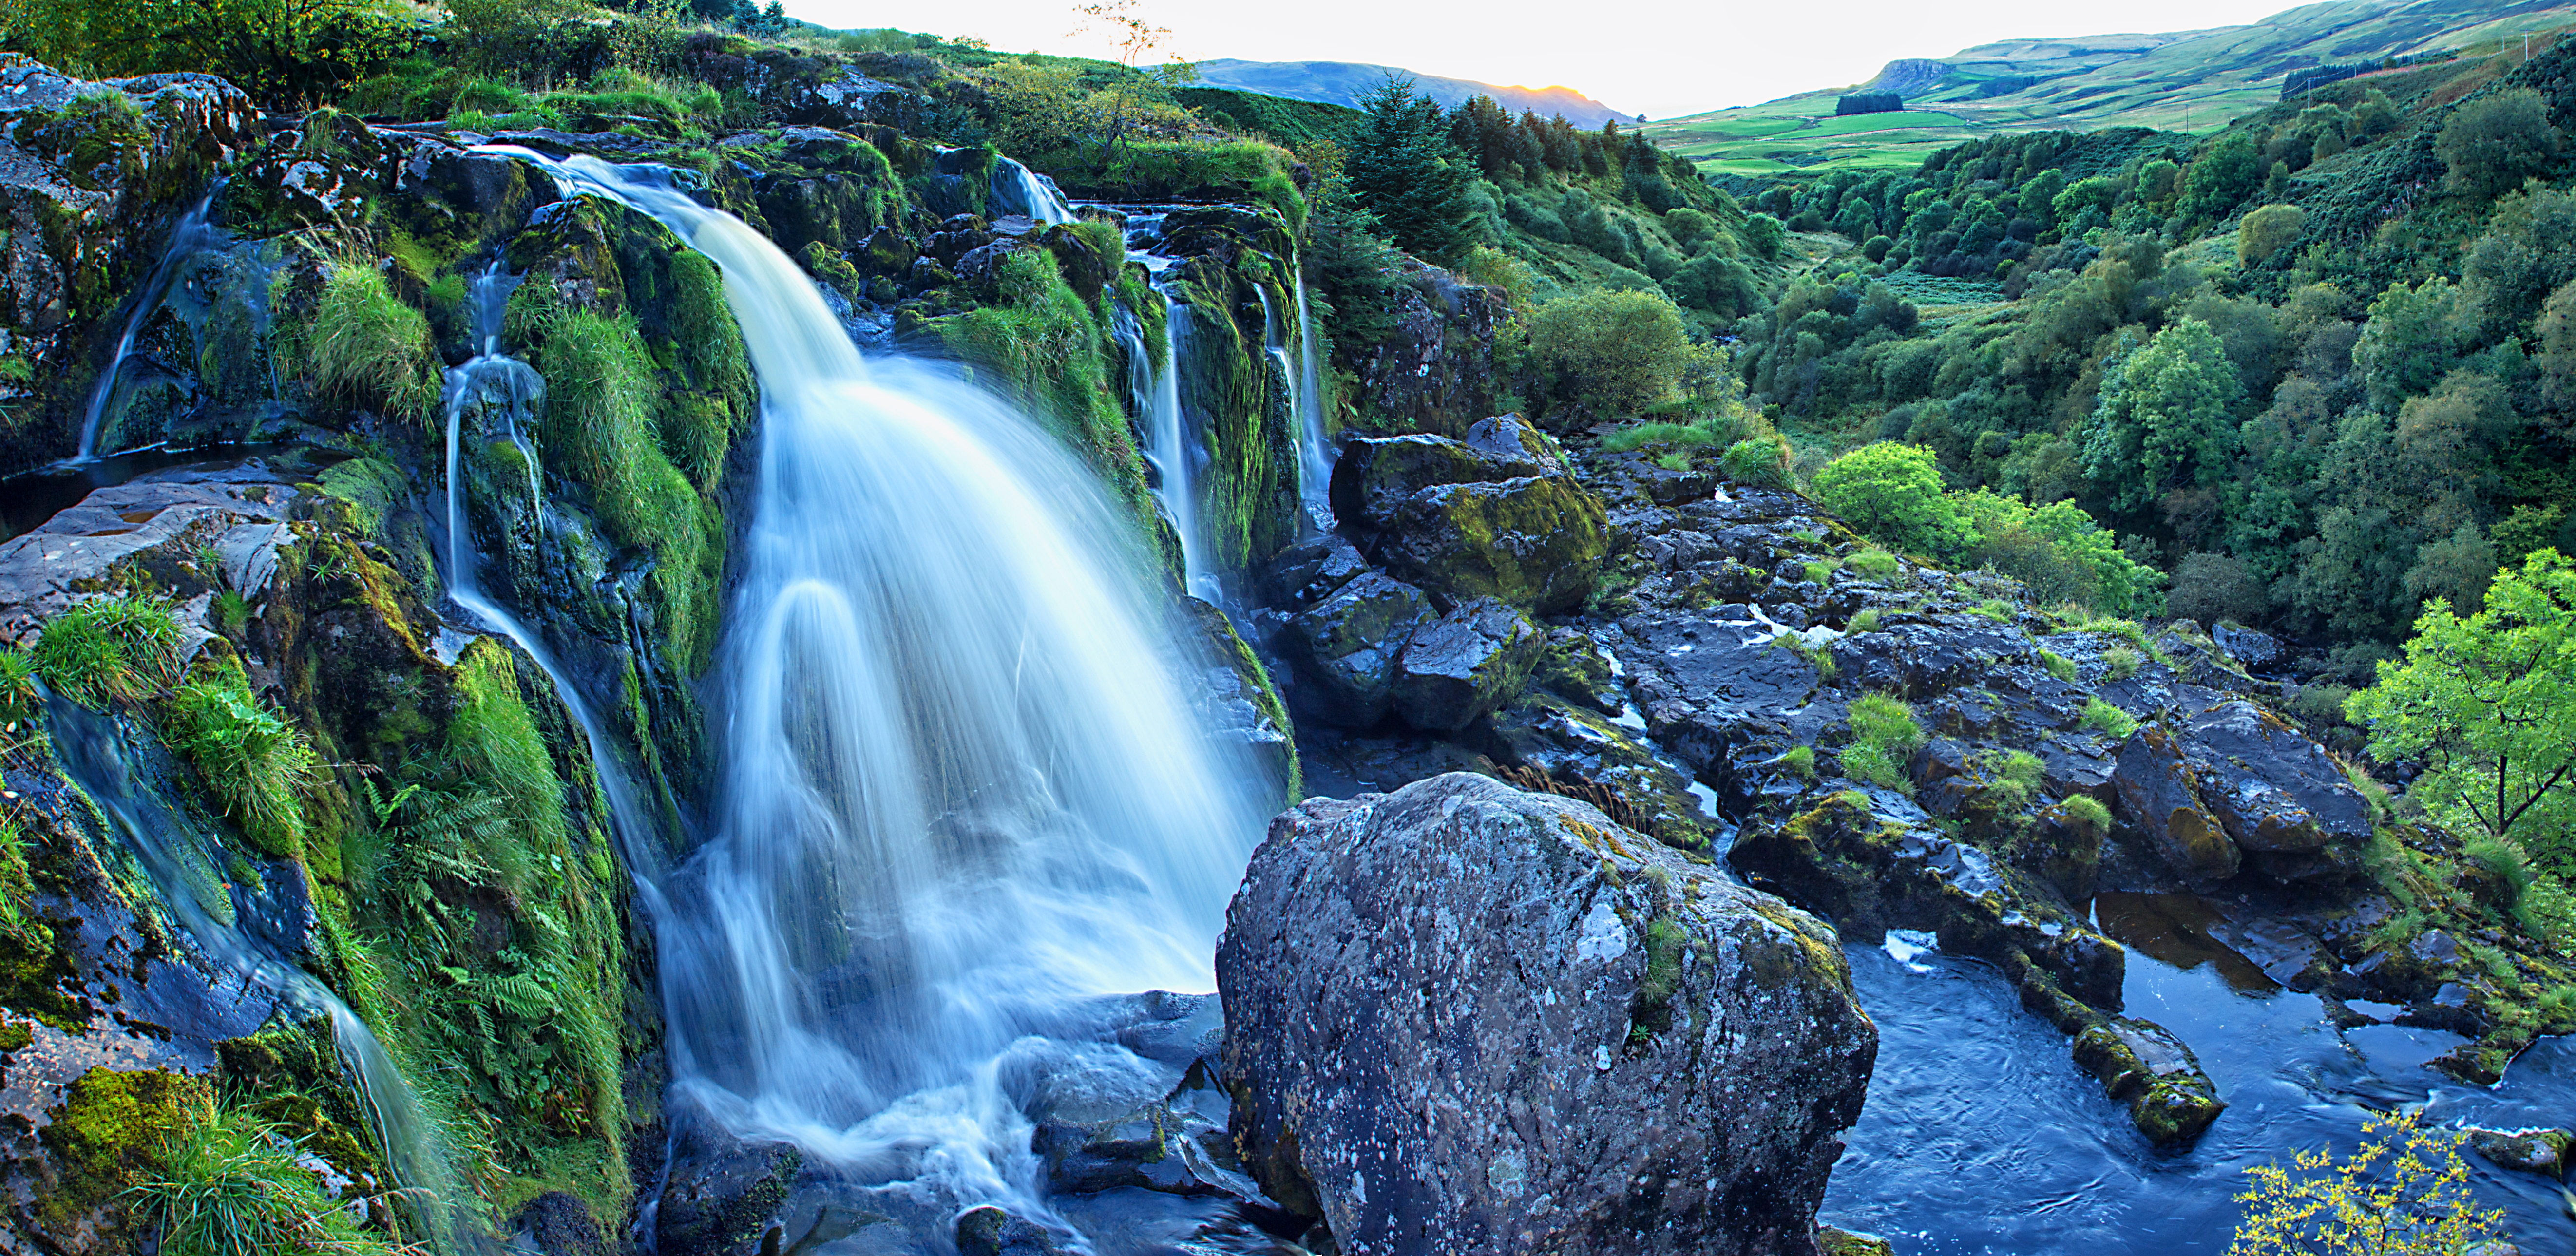
water, forest, rock, waterfall, river, stream, national park, body of water, rainforest, wasserfall, scotland, water feature, ecosystem, stirlingshire, loupoffintry